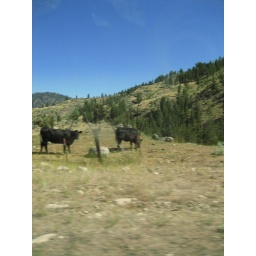
cows in the road